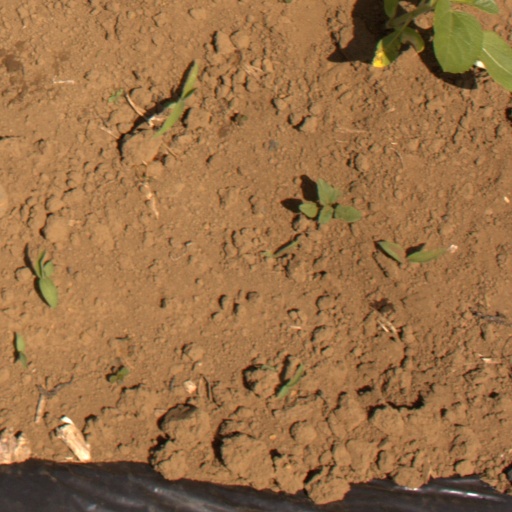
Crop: Jerusalem artichoke